Thrichittatt Maha Vishnu Temple

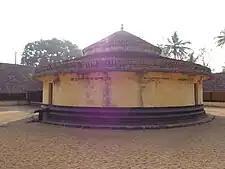

It is one of the five ancient shrines in the Chengannur area of Kerala, connected with the legend of Mahabharata. Legend has it that the Pandava princes, after crowning Parikshit as king of Hastinapura left on a pilgrimage. On arriving on the banks of river Pamba, each one is believed to have installed a tutelary image of Krishna; Thrichittatt Maha Vishnu Temple by Yudhishthira, Puliyur Mahavishnu Temple by Bhima, Aranmula Parthasarathy Temple by Arjuna, Thiruvanvandoor Mahavishnu Temple by Nakula and Thrikodithanam Mahavishnu Temple by Sahadeva.